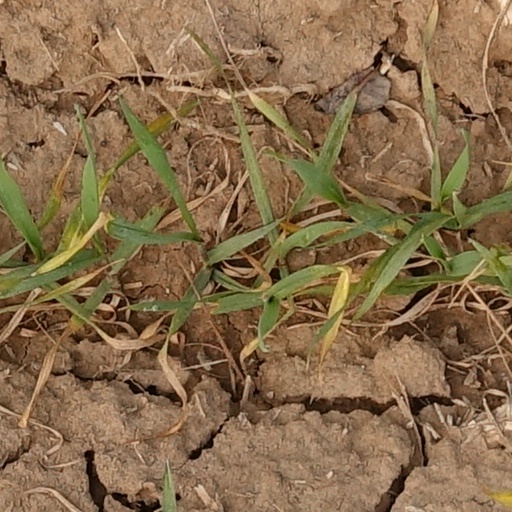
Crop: wheat